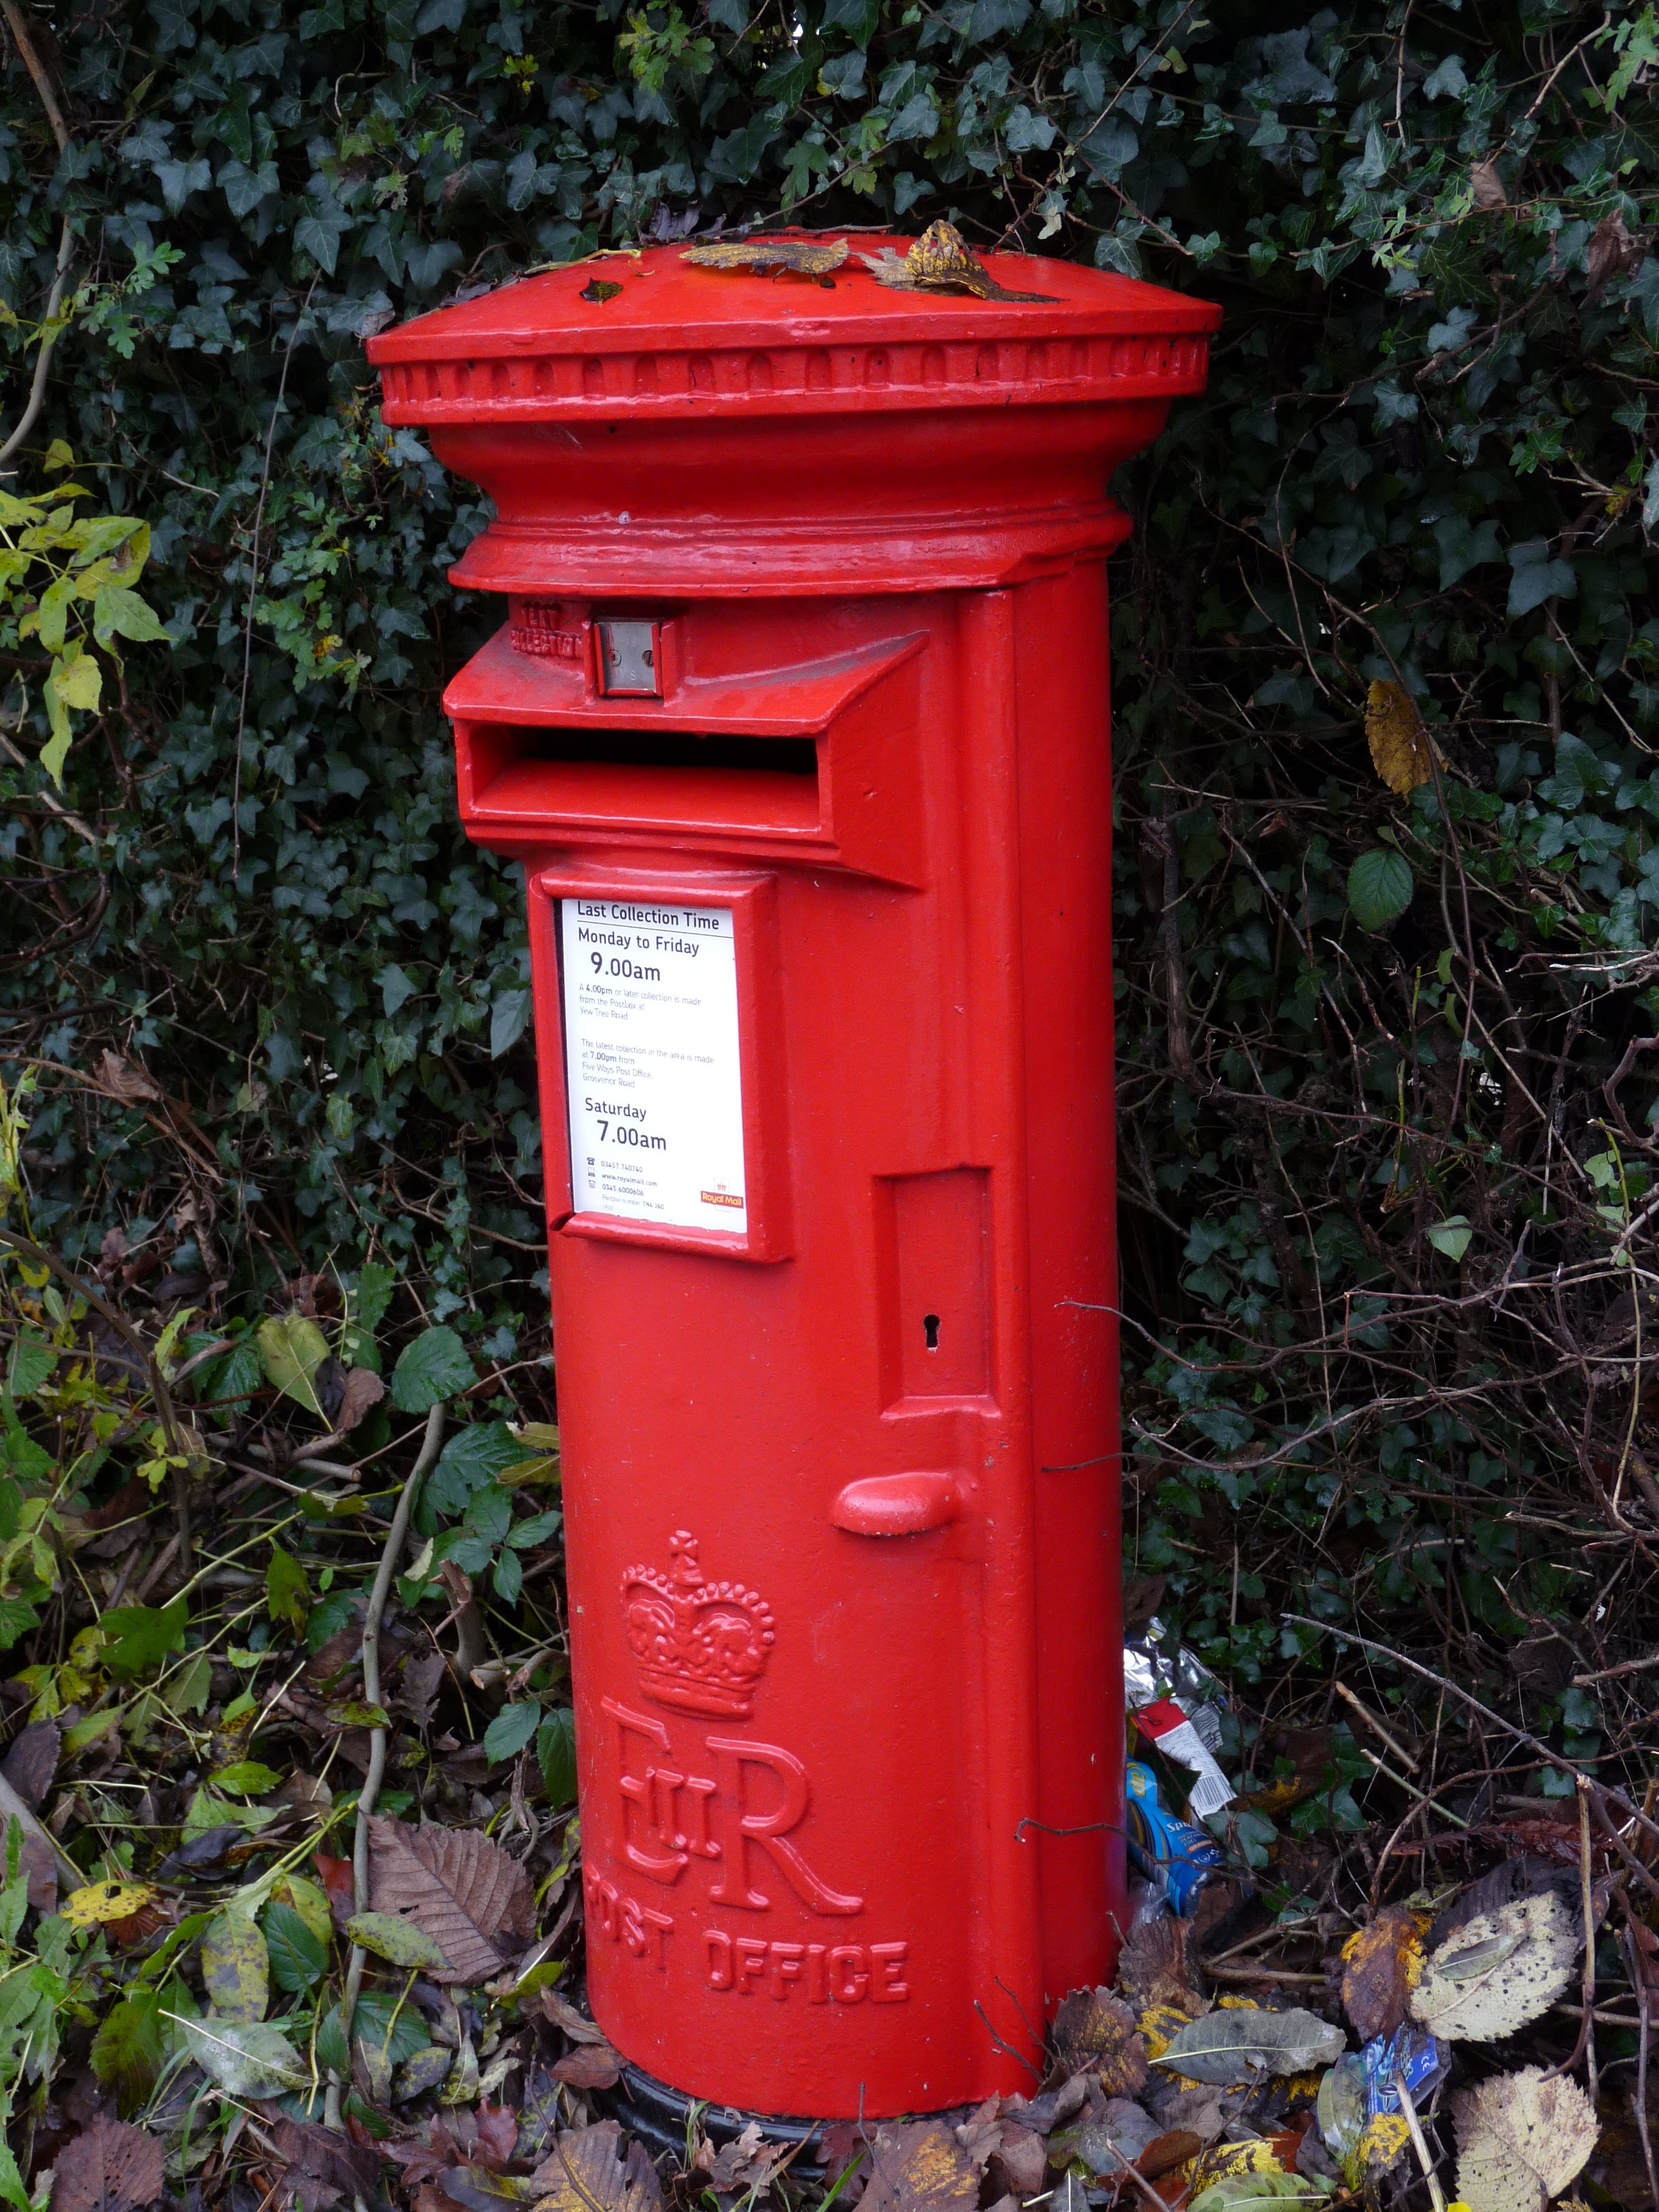
post, vintage, old, village, red, box, mailbox, mail, uk, england, letter box, postal, british, postbox, english, traditional, letterbox, man made object, post box, outdoor structure, post box red